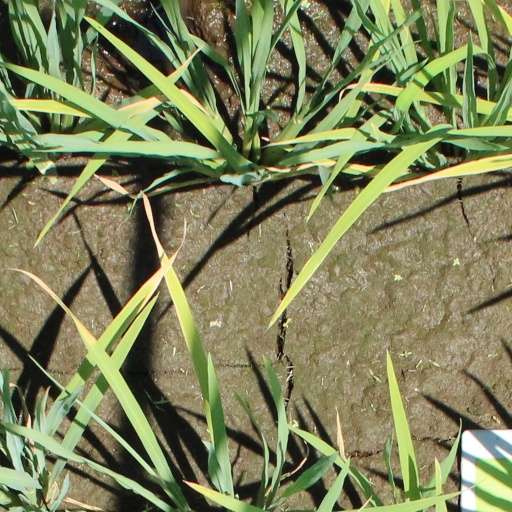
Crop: rice